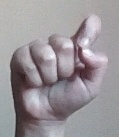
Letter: fa